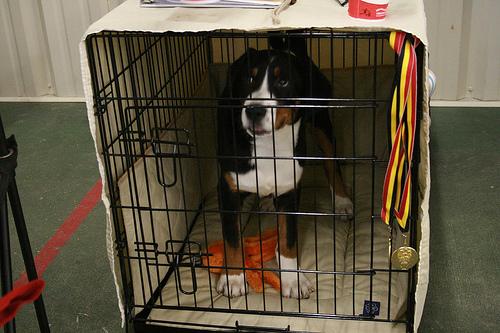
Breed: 237-n000086-Greater_Swiss_Mountain_dog